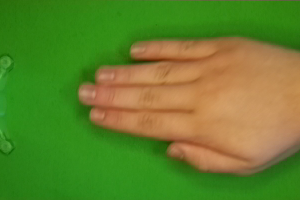
Label: paper